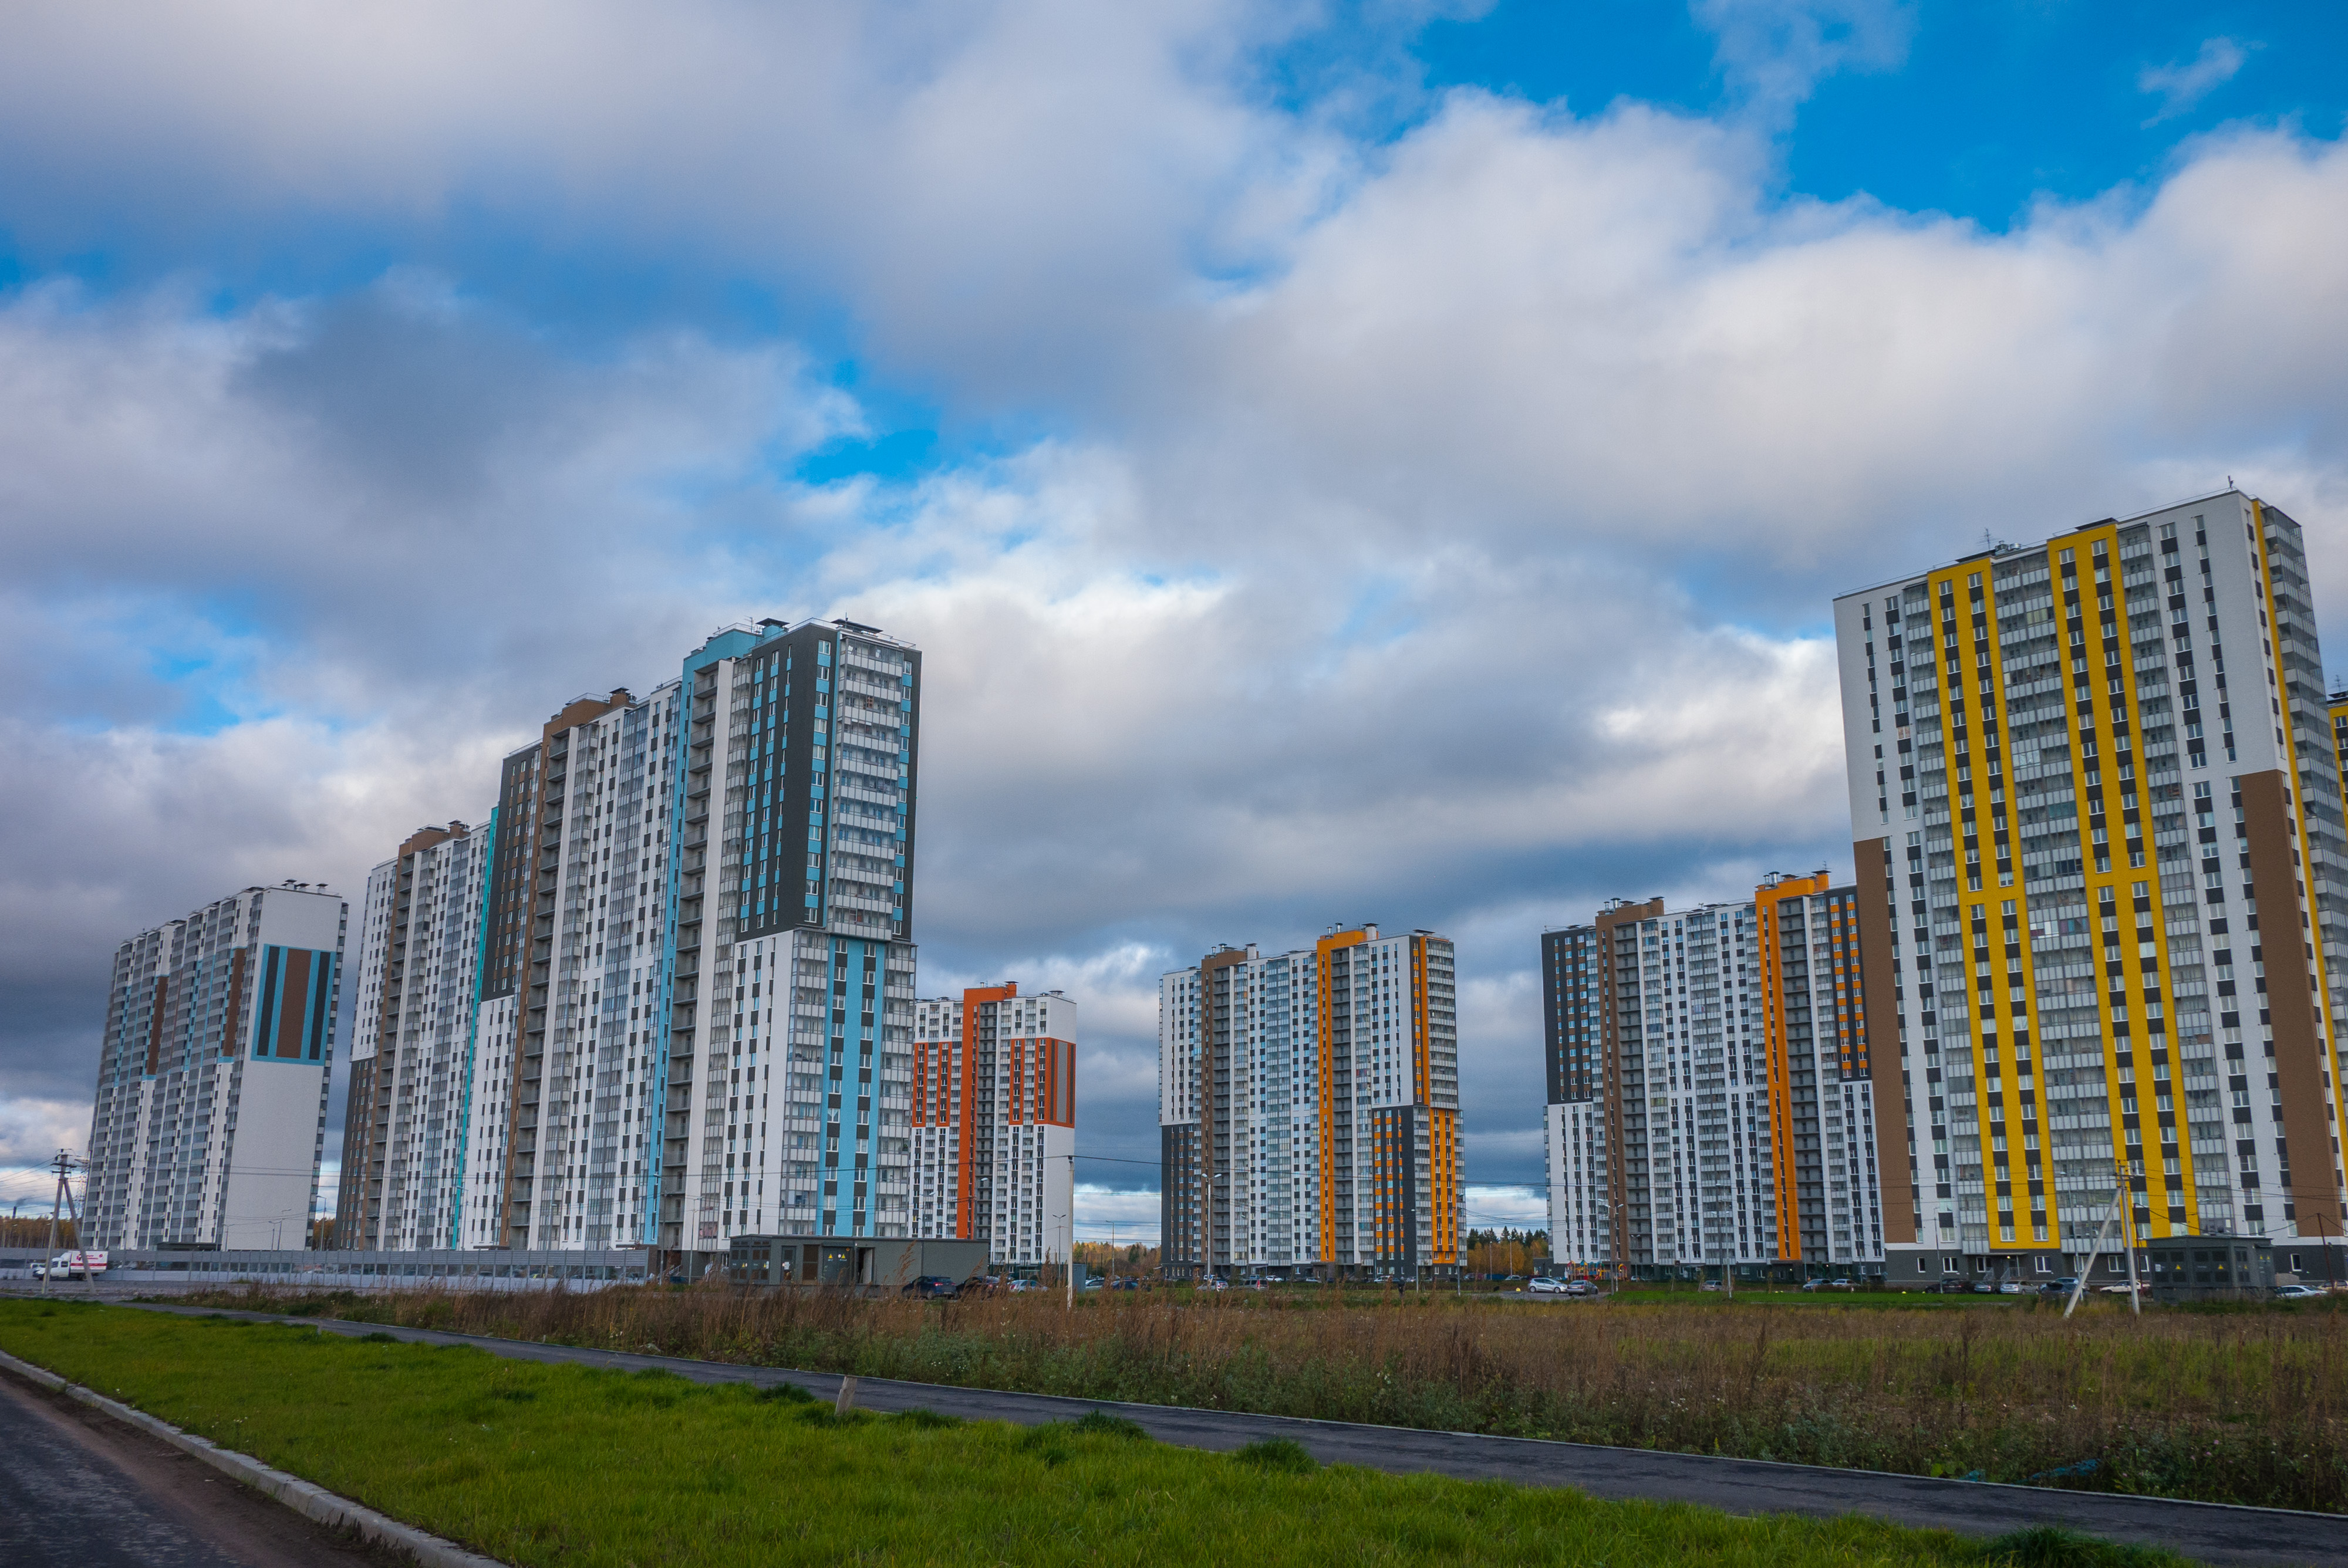
image, metropolitan area, tower block, urban area, daytime, city, sky, skyscraper, metropolis, cityscape, architecture, human settlement, building, skyline, condominium, commercial building, residential area, mixed use, cloud, neighbourhood, corporate headquarters, downtown, urban design, real estate, headquarters, tree, apartment, tower, photography, facade, landscape, road